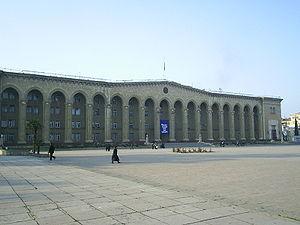
Cet article présente une liste de villes d'Azerbaïdjan.